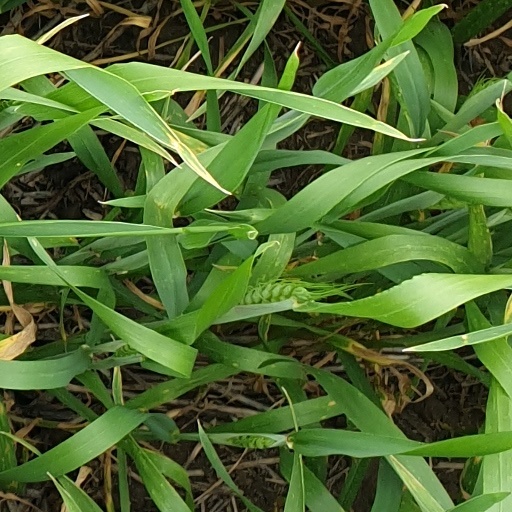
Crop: wheat